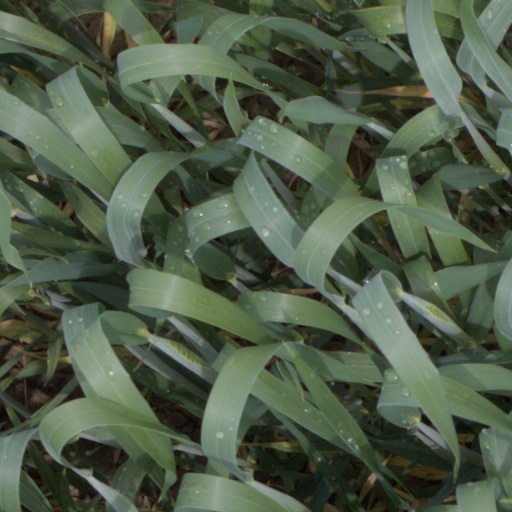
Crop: wheat